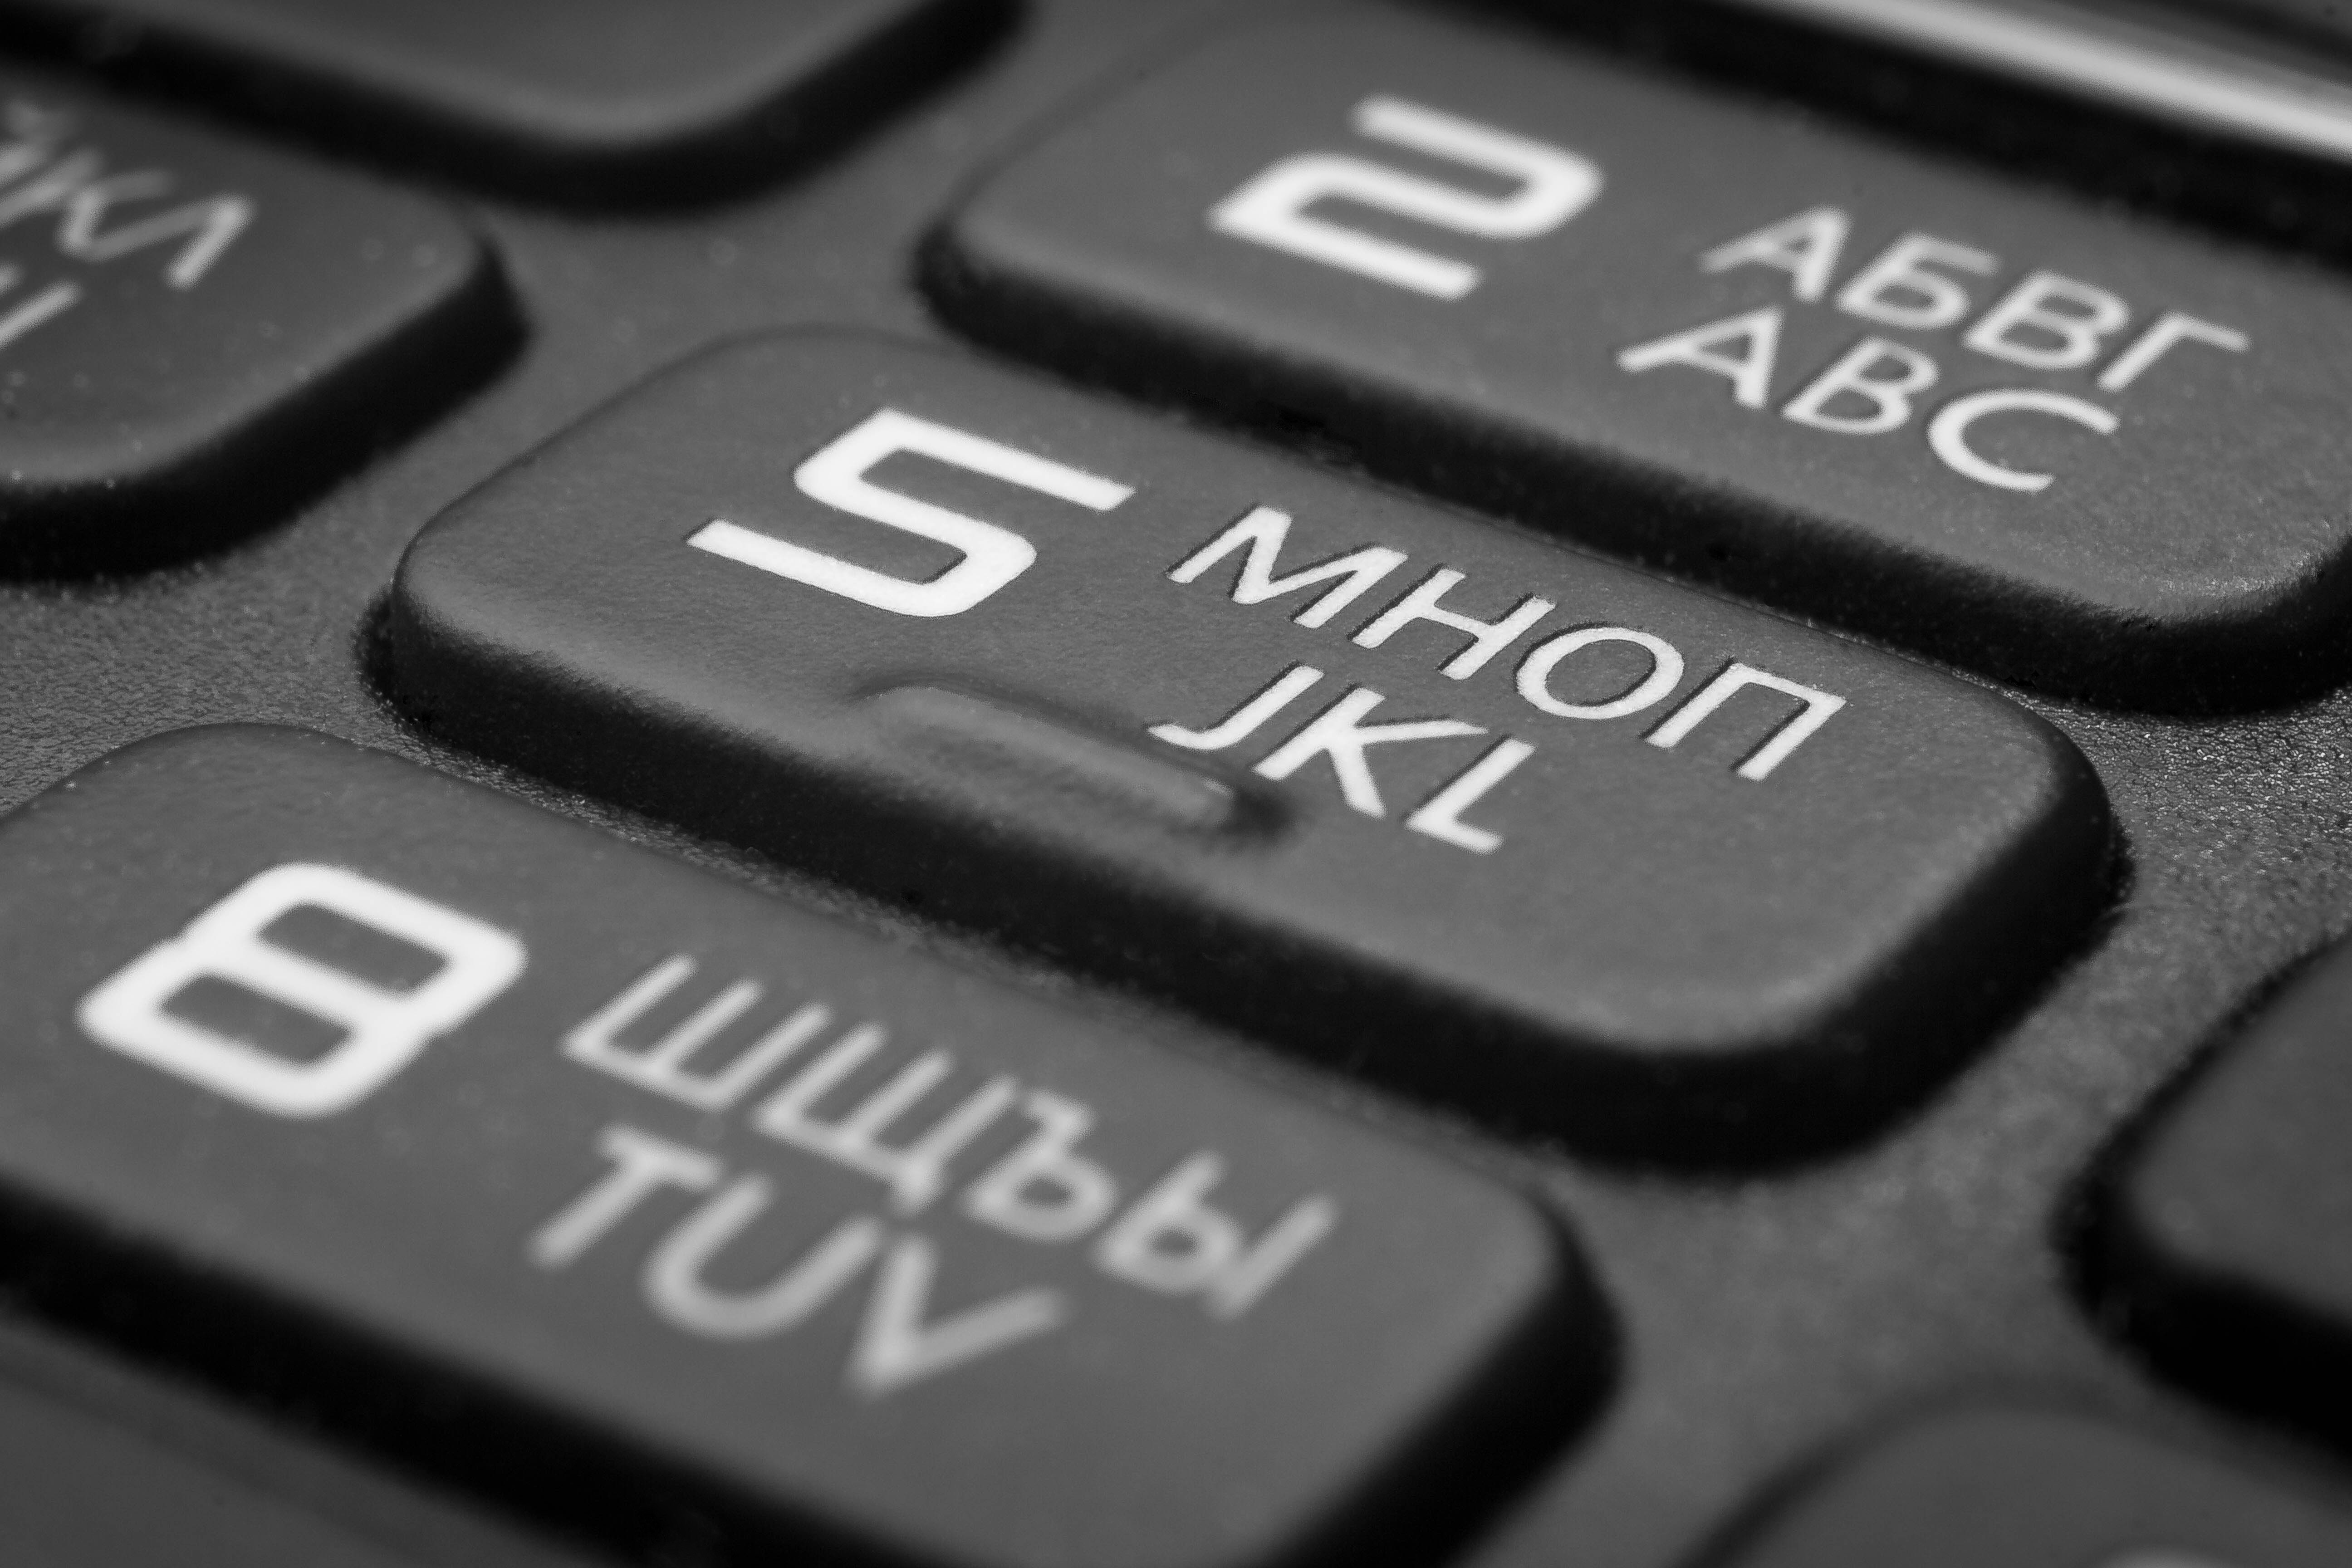
keyboard, technology, plastic, letter, phone, macro, key, button, brand, font, figure, eye, cellphone, diagonal, multimedia, macro photography, computer keyboard, white and black, subject survey, distinctly, office equipment